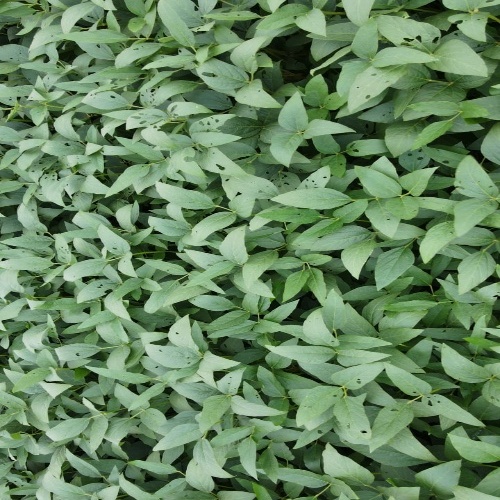
Label: Diabrotica_speciosa